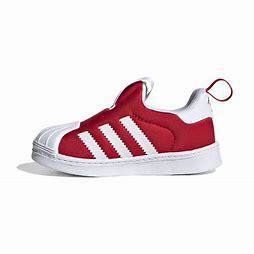
Brand: adidas
Model: originals Adidas Originals Superstar 360 I